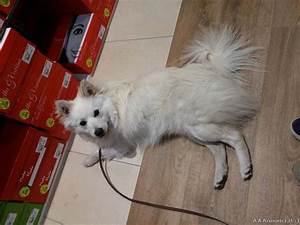
Label: dog